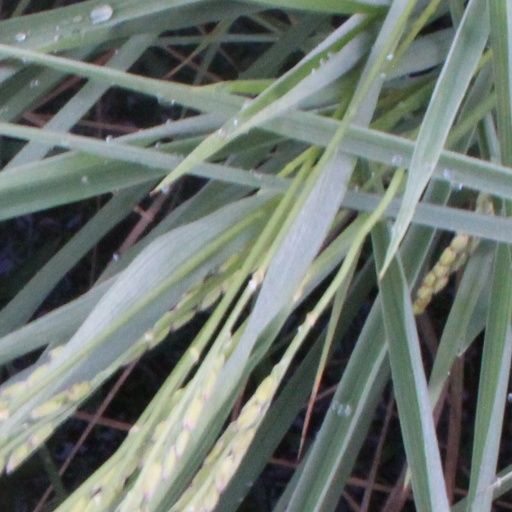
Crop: rice